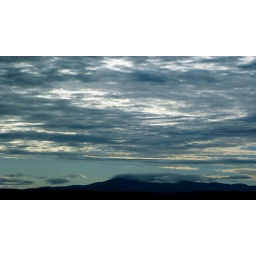
blue skies in the green mountain state